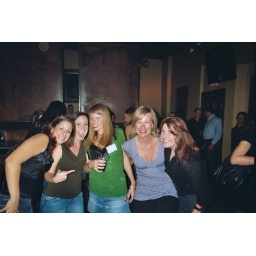
We don't know the girl in the green